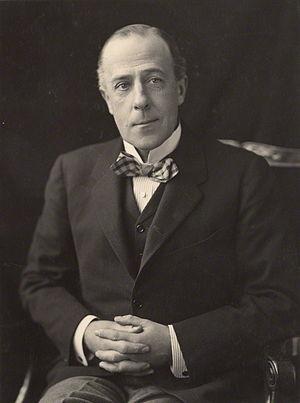
La circonscription de Rugby est une circonscription électorale anglaise située dans le Warwickshire et représentée à la Chambre des Communes du Parlement britannique depuis 2010 par Mark Pawsey du Parti conservateur.